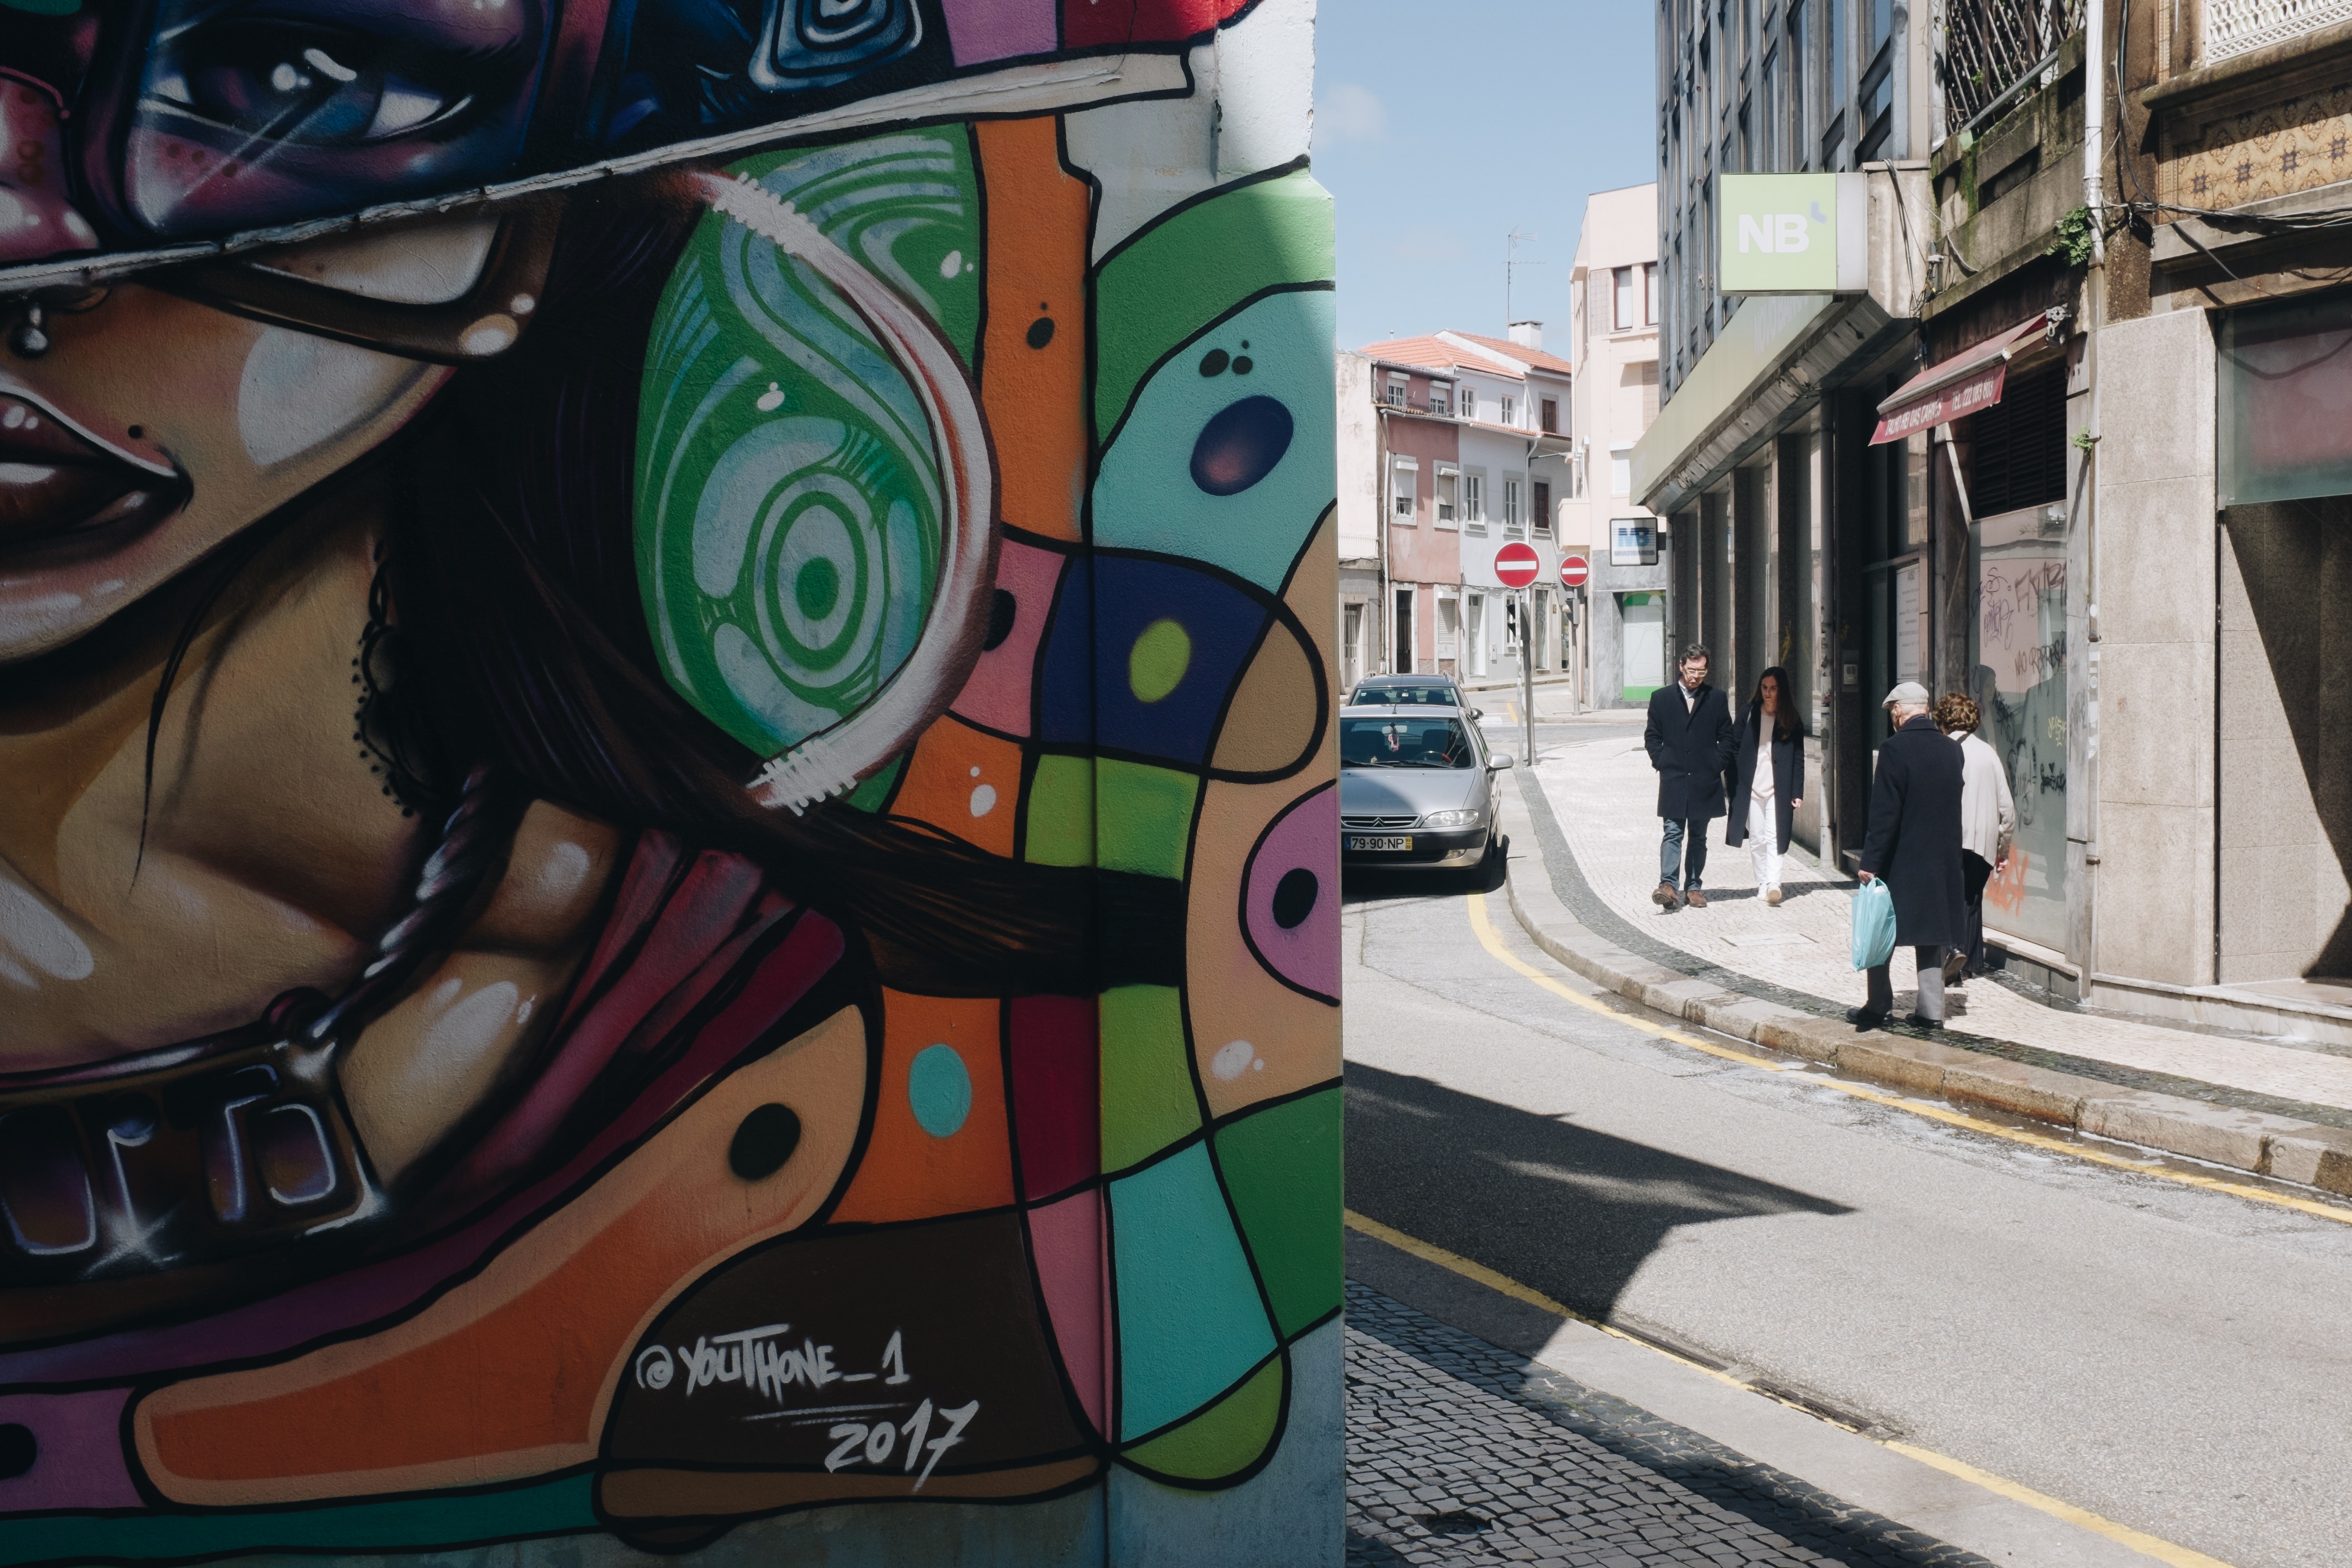
street art, graffiti, art, mural, street, lane, architecture, visual arts, street artist, facade, modern art, illustration, artwork